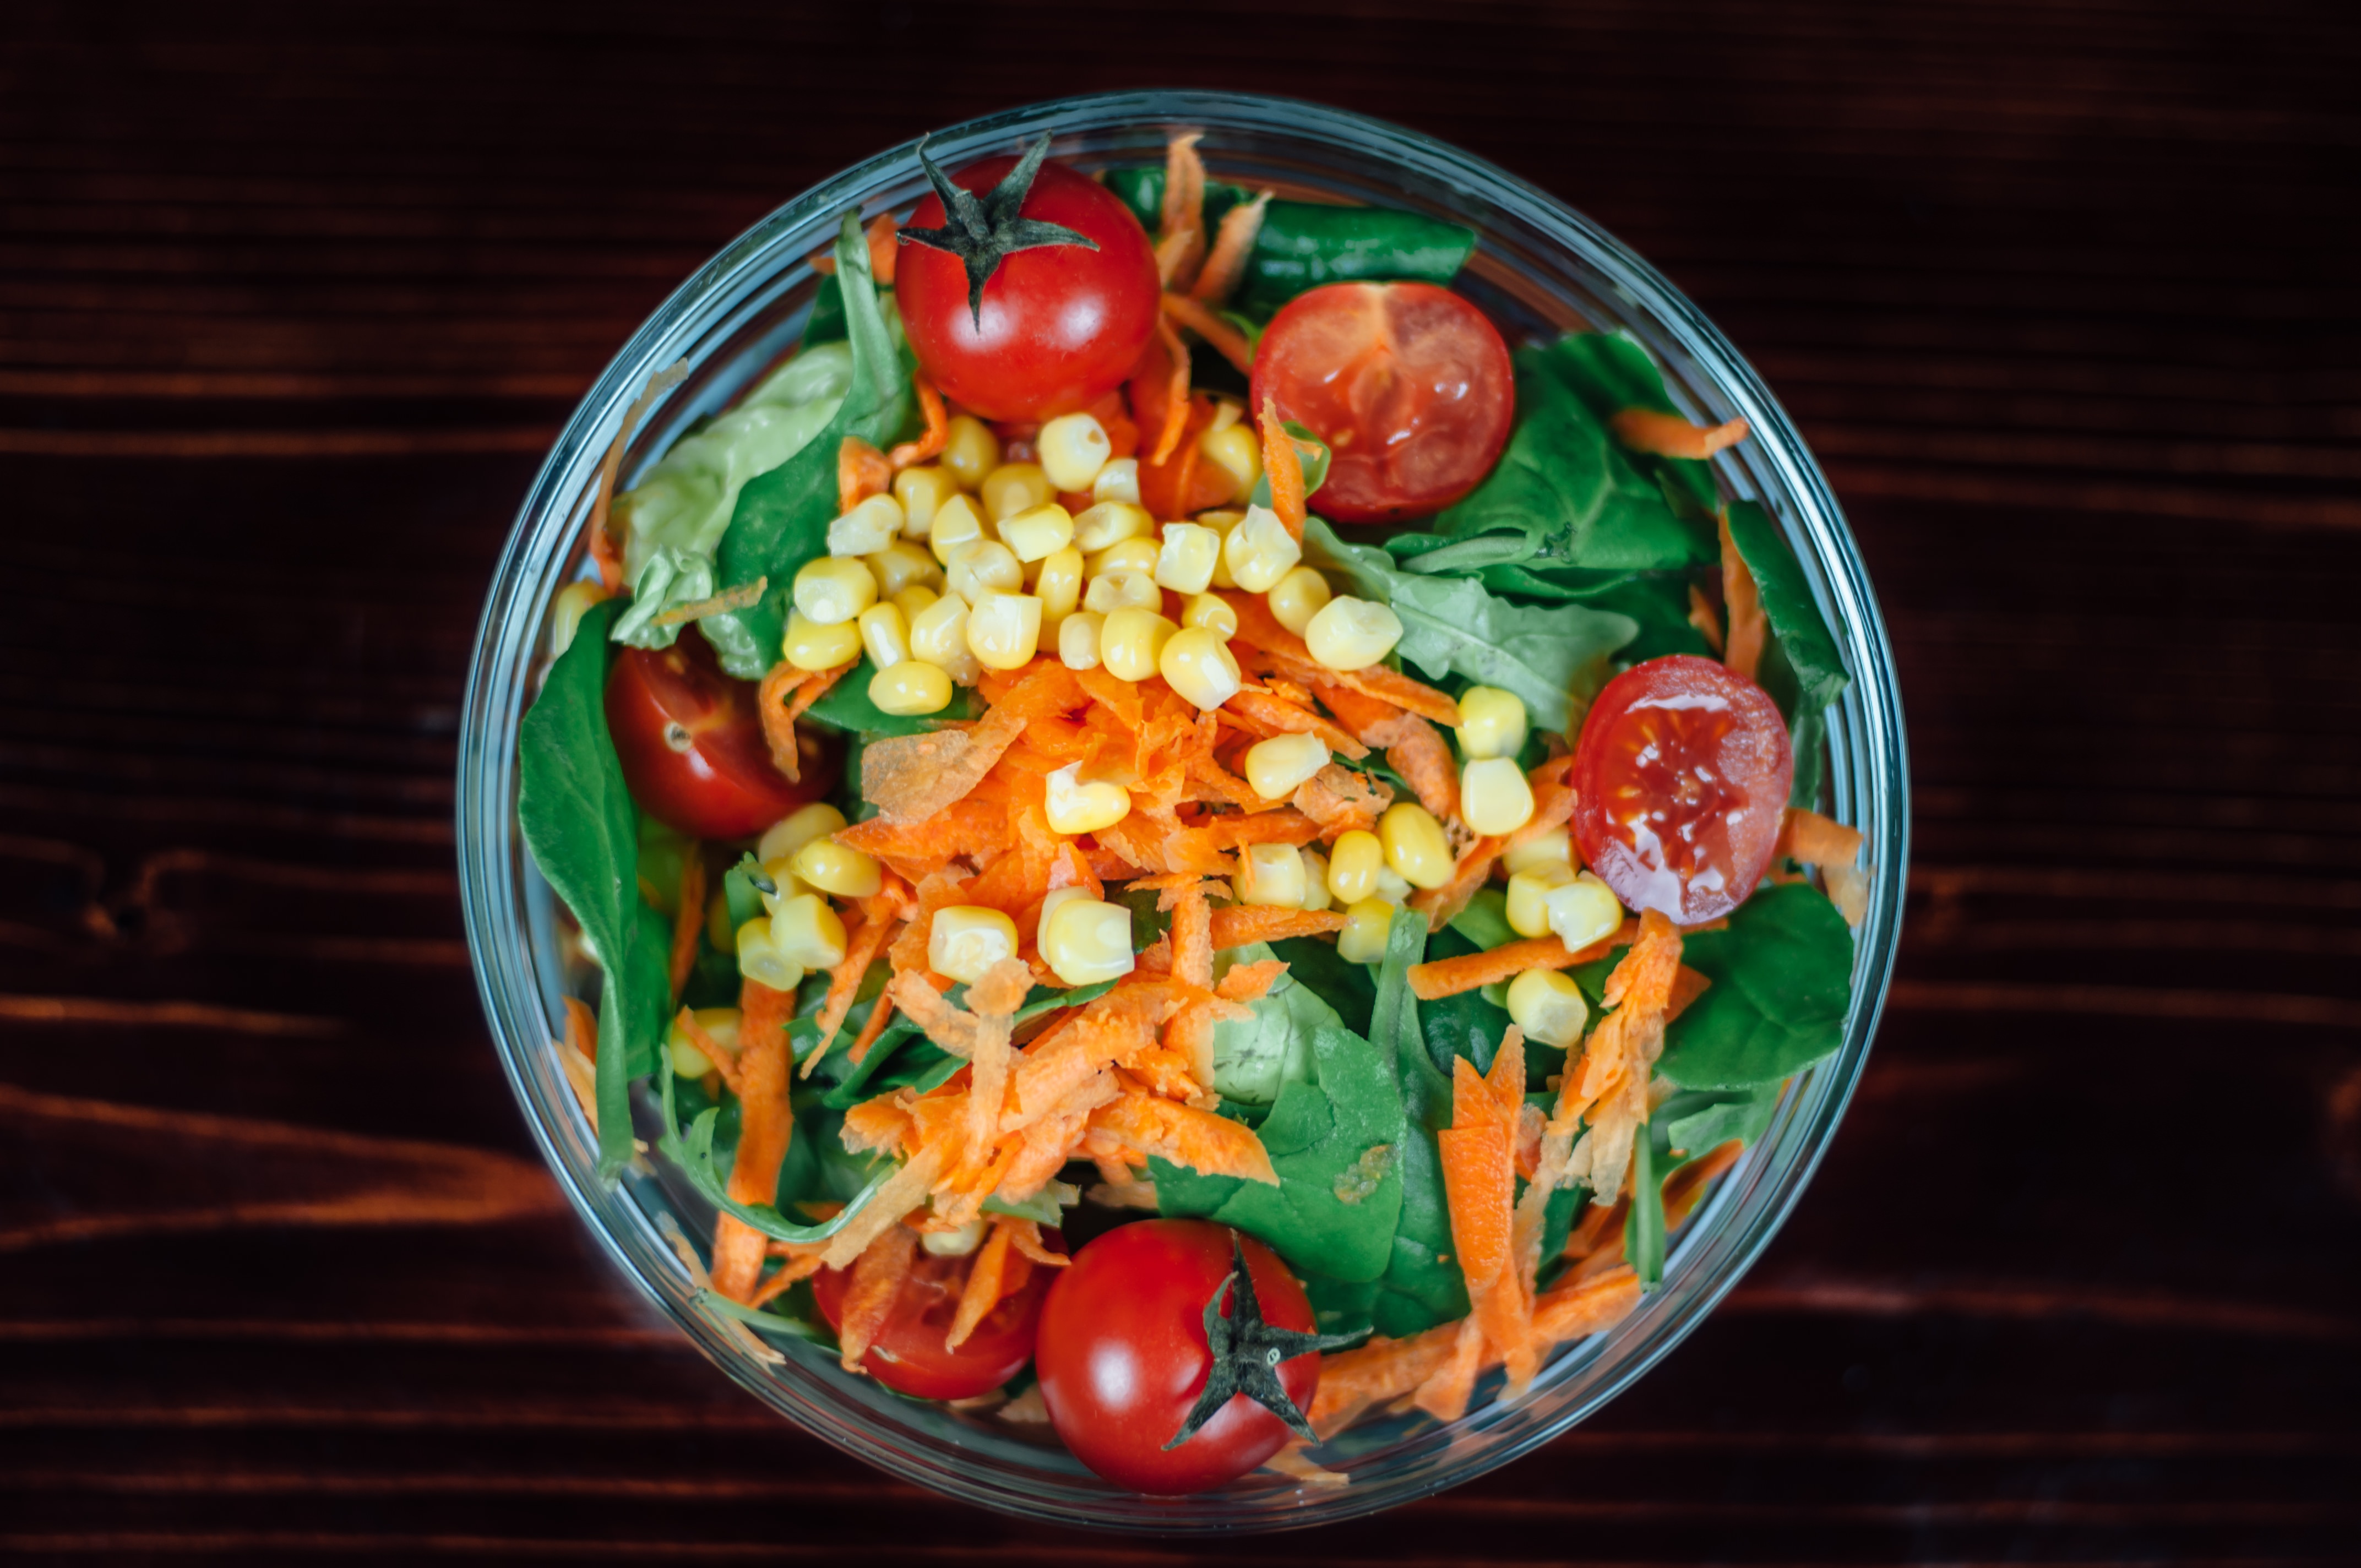
fruit, dish, meal, food, salad, produce, vegetable, lunch, cuisine, taste, flowering plant